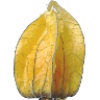
Label: Physalis with Husk 1